Heiligenbeil Pocket

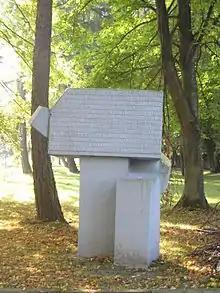
Monument in Braniewo (Braunsberg) honoring fallen Red Army soldiers

The pocket was finally crushed in an operation lasting from 13 March – 29 March, officially known as the Braunsberg Offensive Operation, in preparation for the final assault on Königsberg,